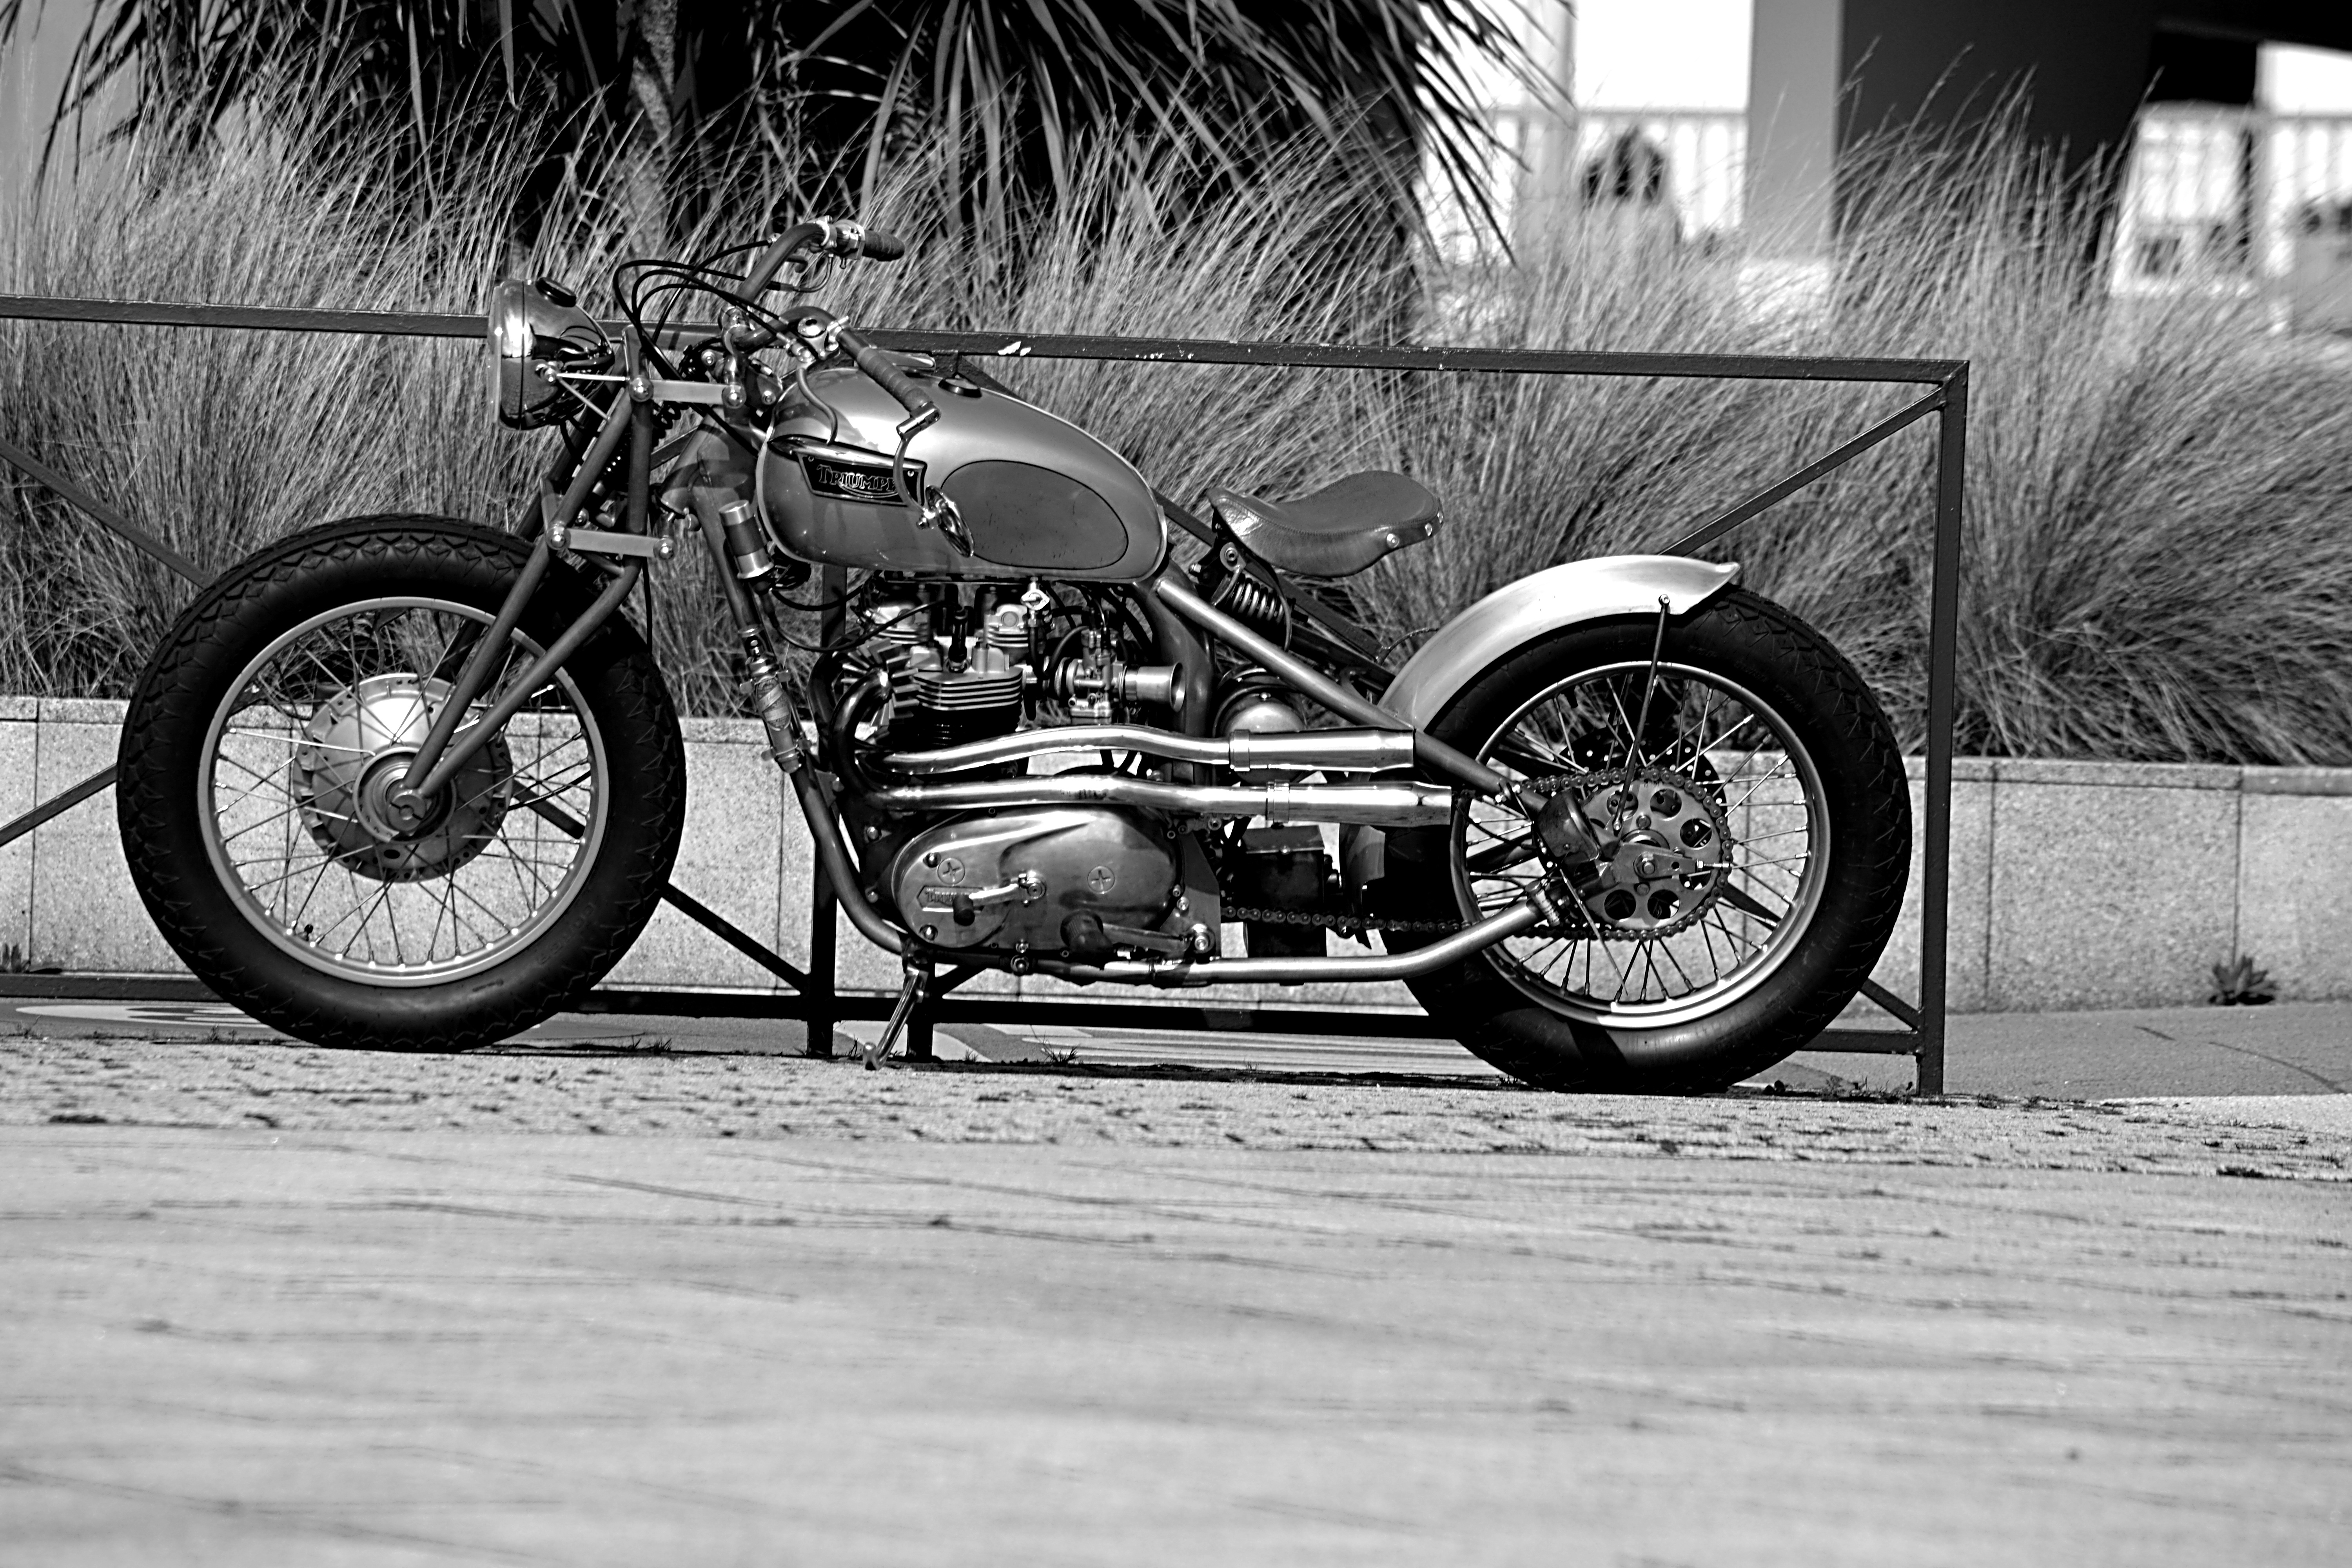
black and white, car, wheel, bicycle, city, transport, vehicle, motorcycle, black, monochrome, leisure, chopper, motorcycling, two wheels, land vehicle, monochrome photography, automotive design